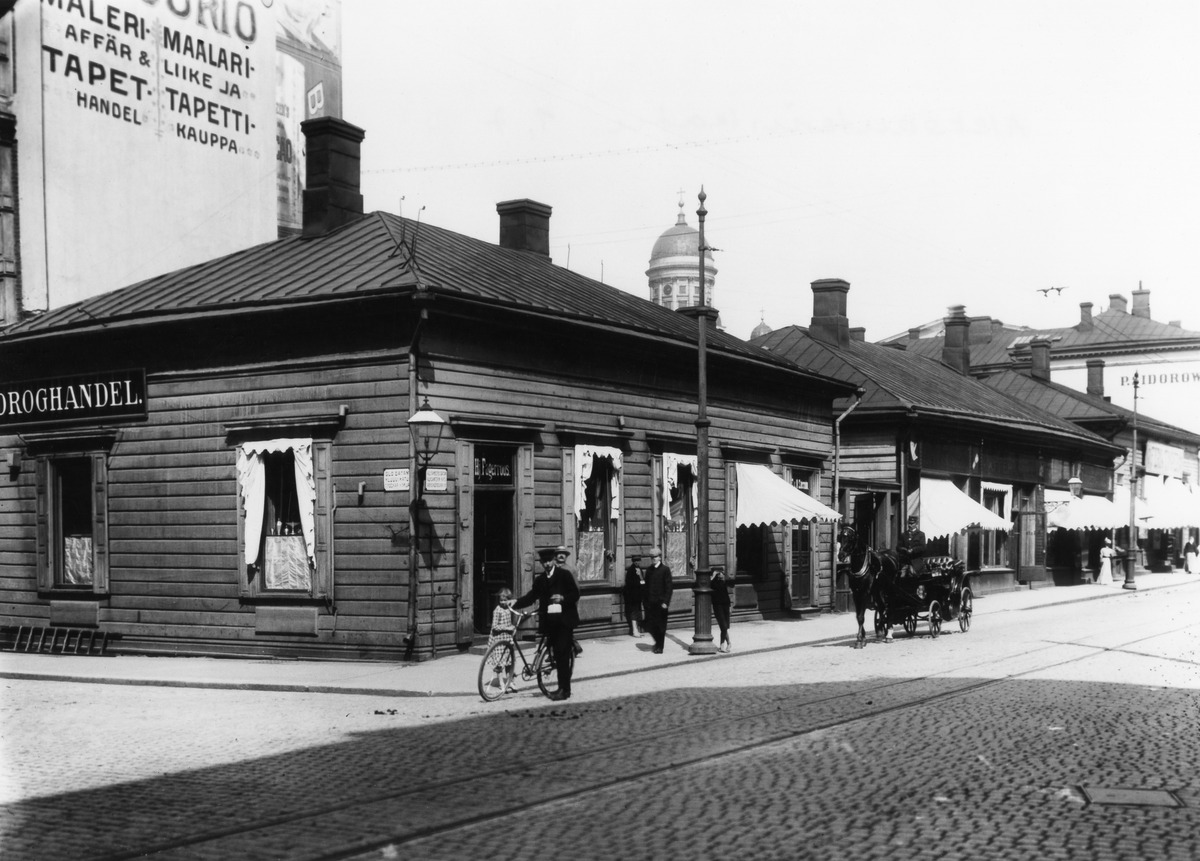
Näkymä Aleksanterinkadulta
sisällön kuvaus: Näkymä Aleksanterinkadulta. Aleksanterinkatu 9, 7.  Kluuvikatu 5. Aleksanterinkadun ja Kluuvikadun kulmatontit rakennuksineen tulivat 1915 Elannon omistukseen. mustavalkoinen
Kuvaaja: Brander, Signe, valokuvaaja
Ajankohta: kuvausaika 1907
Paikka: Suomi, Uusimaa, Helsinki, Kluuvi Helsinki, Aleksanterinkatu 9, 7,  Kluuvikatu 5
Aiheet: Osuusliike Elanto, kadut, raitiotiet, jalankulkijat, polkupyörät, hevosajoneuvot, vossikat, hirsirakennukset, myymälät, markiisit, miehet, lapset, lastenvaatteet, kirkot, tornit, katuvalaistus, lyhdyt, osuustoiminta